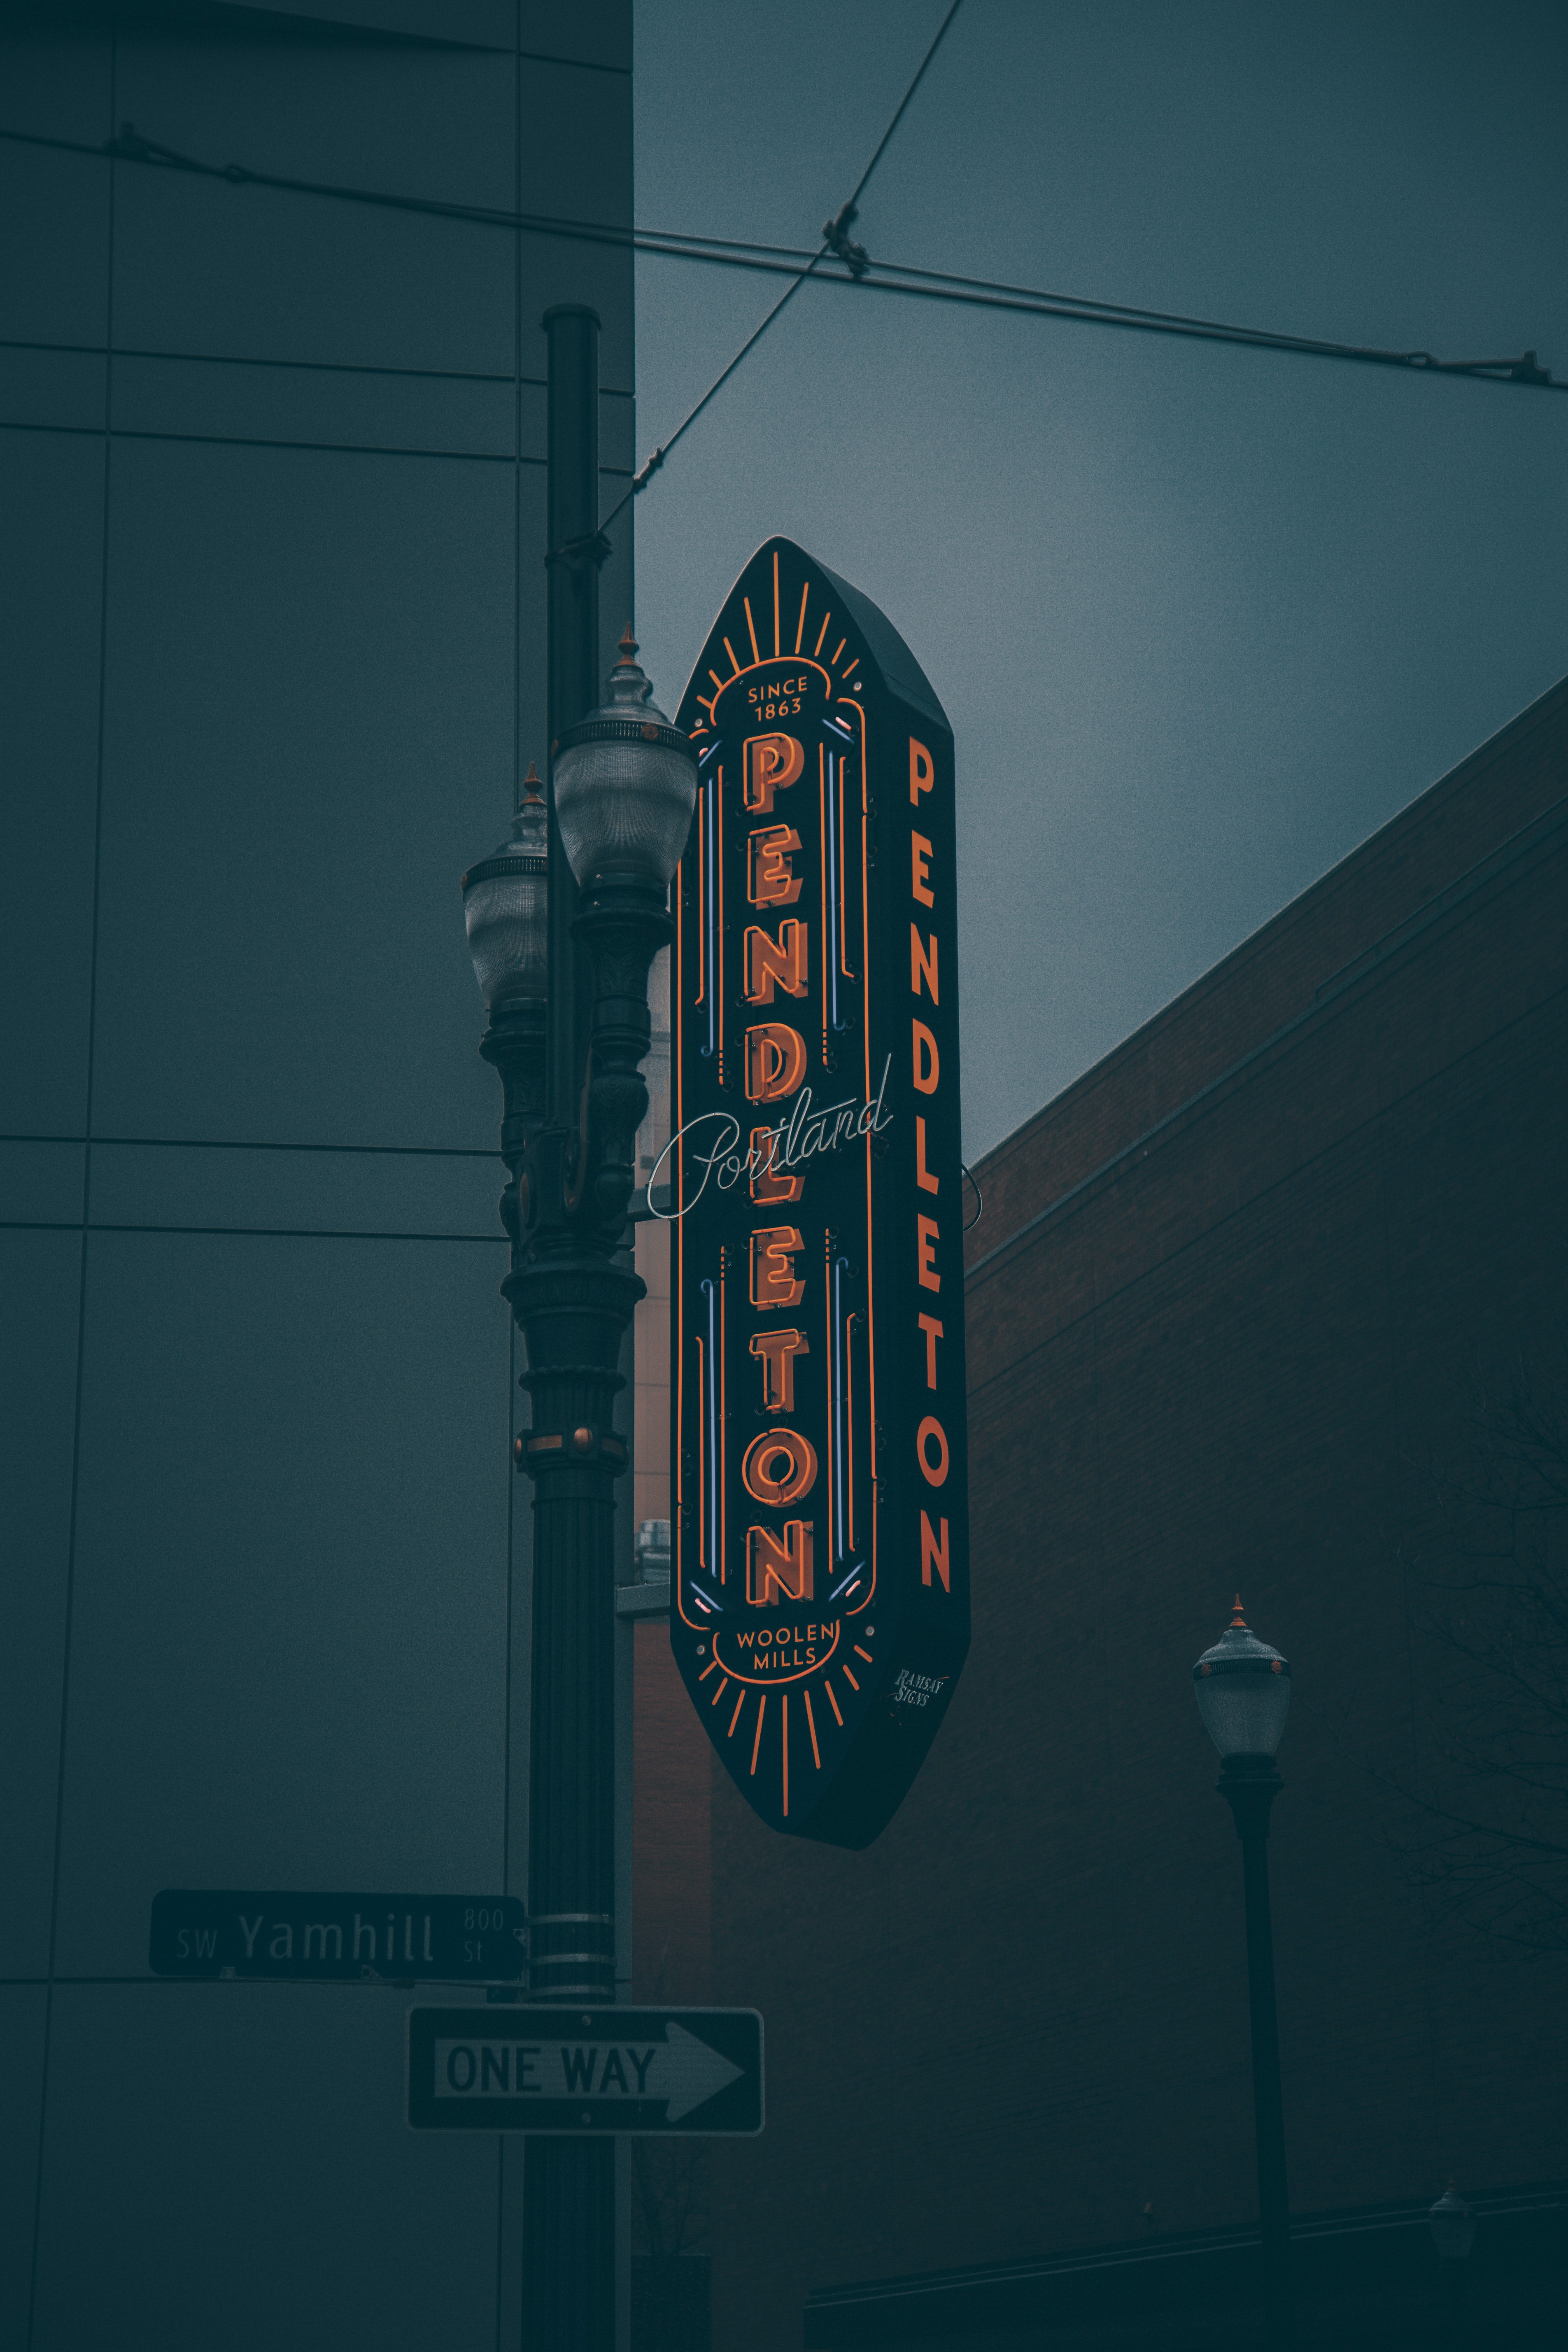
neon, neon sign, signage, electronic signage, city, architecture, night, glass, sign